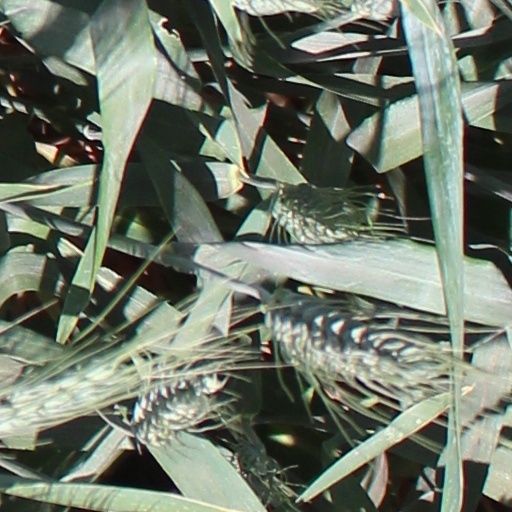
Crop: wheat